Contorted aromatics

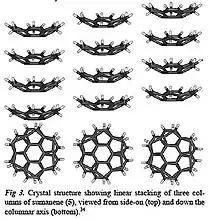
Figure 6: Crystal structure showing columnar stacks of disc-shaped sumanene units. Side view (top) and axial view (bottom)

These unparalleled contorted molecules exhibit wide absorption spectrum and enhanced charge transport properties which make them potential candidates for electronic and optoelectronic applications. The curvature in these molecules cause slight shifting of the frontier orbitals from ideal parallel symmetry. The departure from parallel overlap induces modification in HOMO and LUMO eventually giving birth to changed optical properties. Inversion of these molecules in solution may allow changes in orbital geometry, thereby, broadening the absorption and emission spectra which is useful for light-emitting diode (LED) applications. Some derivatives of corannulenes act as blue emitters. The efficient charge transport in contorted aromatic molecules is related with self-assembly and crystal packing. The discotic contorted molecules in crystals tilt relative to the columnar axis because of the interaction of protons with the electronic cloud of neighboring PAHs molecules. This tilt forbids the latitudinal stacking of molecules and allows only the longitudinal stacking (see fig 6). This property enhances the linear overlap of orbitals and promote the charge carrier mobility. All these properties make the contorted PAHs excellent candidates for semiconductor, organic field effect transistors (OFETs), and organic photovoltaic (OPV) devices applications.